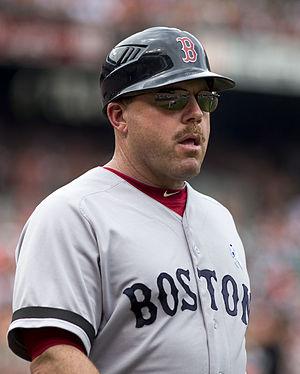
Arnold H. Beyeler, dit Arnie Beyeler, né le 13 février 1964, est un ancien joueur de baseball et l'instructeur au premier but des Red Sox de Boston. Il succède à ce poste à Alex Ochoa.